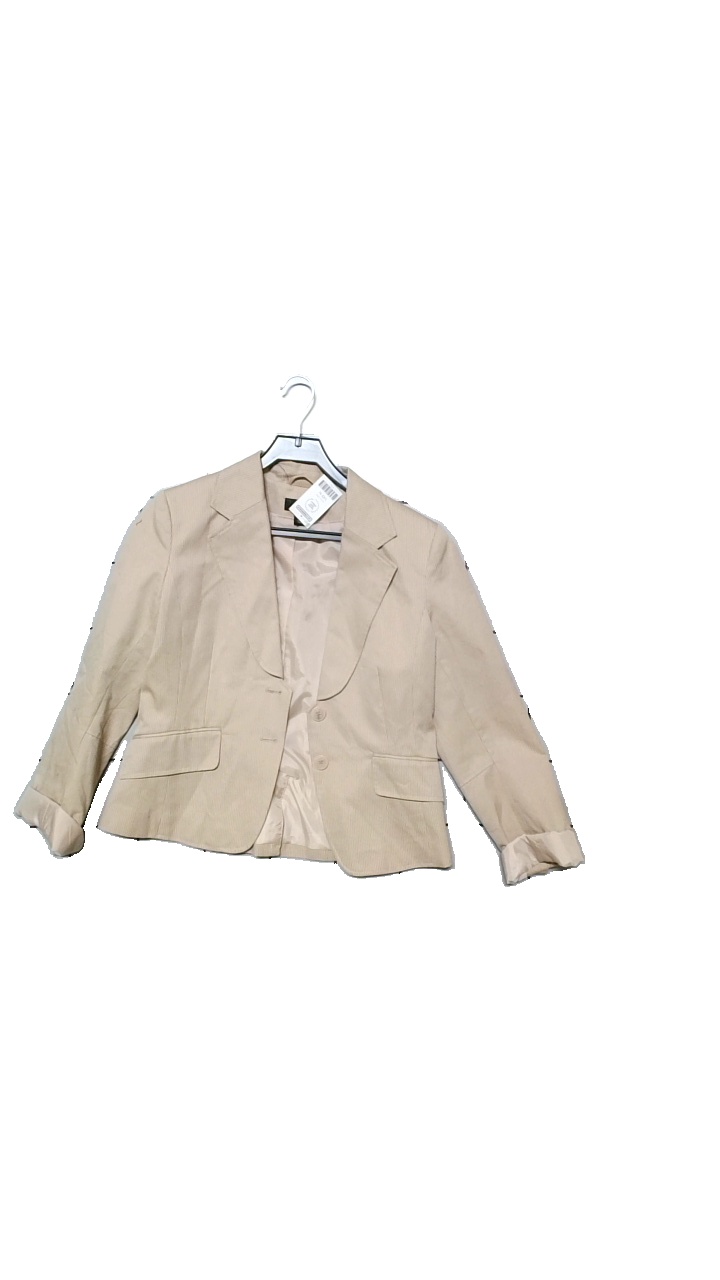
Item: Blazer (Ladies)
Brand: H&m
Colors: Pink, Grey
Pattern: Striped
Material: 100% cotton. 100% polyester
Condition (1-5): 4
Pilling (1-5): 5
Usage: Reuse
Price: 100-150